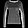
Label: Pullover